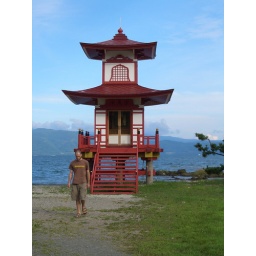
Lonely Architecture -- a lone building keeps watch over the lake inHokkaidoToya Ko, HokkaidoJordan HeiberFukui Ken2000-2002Culture